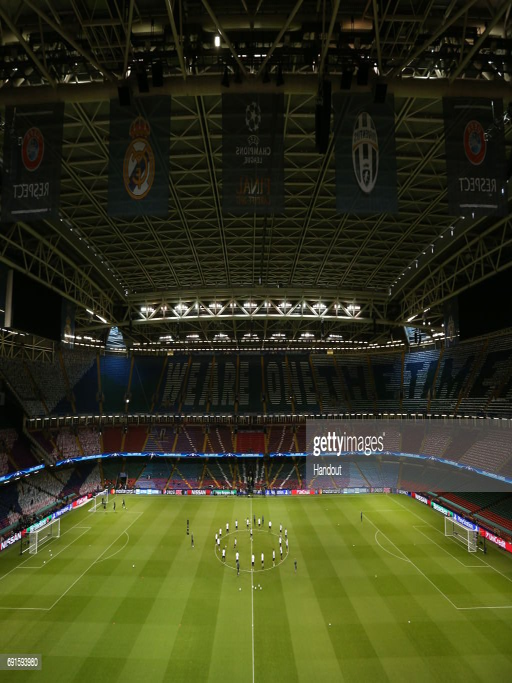
in this handout image provided by sports association , a general view as players warm up during a training session .